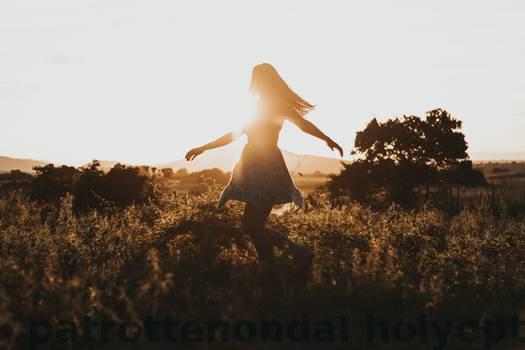
Label: Watermark